John Vicars

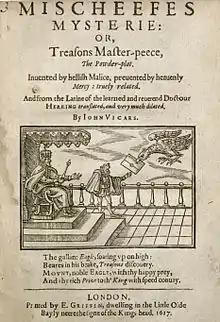
"Mischeefes Mysterie" by Francis Herring, translated by John Vicars, 1617

John Vicars (1582, London – 12 April 1652, Christ's Hospital, Greyfriars, London) was an English contemporary biographer, poet and polemicist of the English Civil War. His best-known work is "English Worthies" or "England's Worthies", whose full title is "England's Worthies under whom all the Civil and Bloudy Warres since Anno 1642 to Anno 1647 are related".